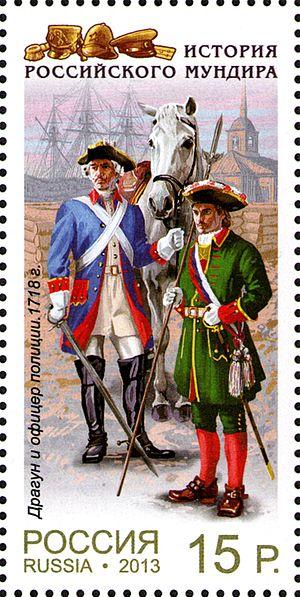
Police est le nom des services de police fédéraux en Russie. Elle est rattachée au Ministère de l'Intérieur. Elle a été créée en 2011, en remplacement de la Militsia, l'ancien service de police. La Politsiya exerce ses activités conformément à la loi «Sur la police», tel qu'approuvée par l'Assemblée Fédérale et par la suite signée dans la loi le 7 février 2011 par le Président de la Fédération de Russie, Dmitri Medvedev.